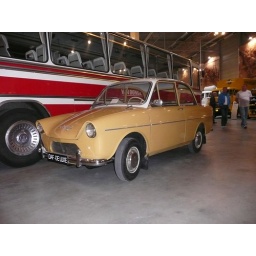
Het DAF Museum is gevestigd in een industrieel monument in Eindhoven. In het DAF Museum zie je de hele geschiedenis van de DAF voertuigen.